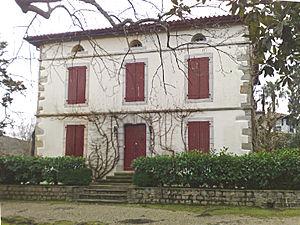
Villa Itzala qui fût la maison d'Ernest Fourneau. Azkaine / Ascain, Lapurdi / Labourd, Pays Basque.
Ernest Fourneau, né le 4 octobre 1872 à Biarritz et mort le 5 août 1949 à Ascain, est un chimiste et pharmacologue français, fondateur de la chimie thérapeutique française. Directeur du service de recherche scientifique des établissements Poulenc frères, chef de service du laboratoire de chimie thérapeutique de l'Institut Pasteur, directeur d'un laboratoire de recherches de Rhône-Poulenc, on lui doit, entre autres, la découverte de la Stovaïne, premier anesthésique local de synthèse, la mise au point du Stovarsol, antisyphilitique dérivé de l’arsenic, et l’élucidation de la structure de la Suramine, efficace contre la maladie du sommeil. Il faut encore porter à son crédit la découverte des propriétés thérapeutiques des sulfamides, aboutissement de recherches menées sous sa direction.